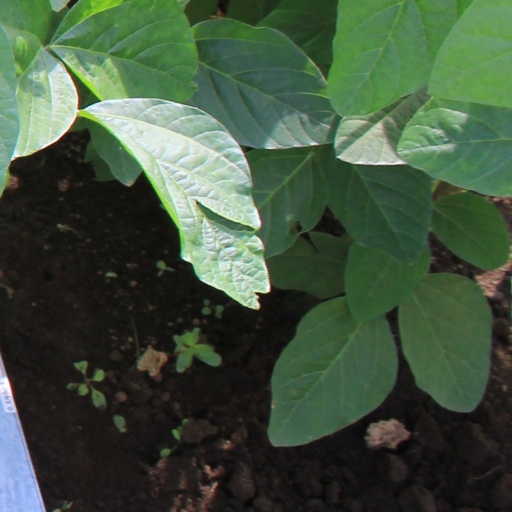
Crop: soybean